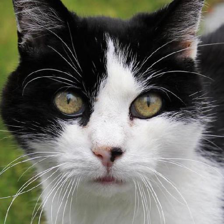
Label: animals